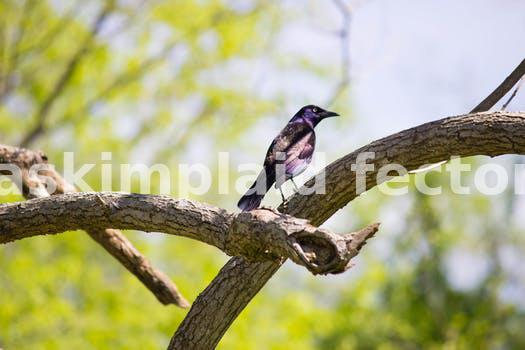
Label: Watermark